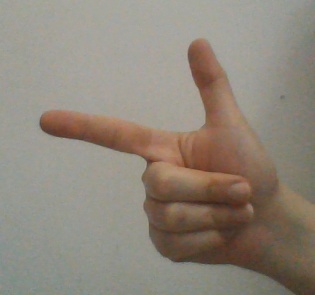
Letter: yaa